1980s in Bangladesh

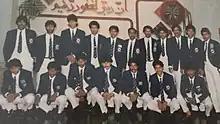
Bangladesh football team at Pakistan's 1987 Quaid-e-Azam International Tournament

During the 1980s, the reports of ‘Mazid Khan Commission 1983’ and ‘Mofiz Commission 1988’ on education were not formally adopted for implementation, but the Ershad Government took a number of measures to increase the salary subvention to non- government educational institutions including the formation of BCS (General Education) Cadre. The period also saw increased focus on religious education. The primary education coverage did not improve much from earlier decade. 4.5-5.5 million primary-school-age children remained outside schools throughout the decade; and even for those in school, there were only 1.9 teachers per 1,000 students.